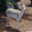
Label: deer